Thelxiope

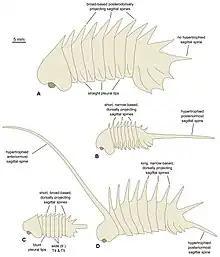
Comparison of 4 "Thelxiope" species, "T. holmani" (top) "T. palaeothalassia" (centre) "Thelxiope sp." from the Fezouata Formation of Morocco (bottom left) "T. spinosa" (bottom right)

Thelxiope is a genus of Cambrian and Ordovician arthropod. Four named species are known, the type species "T. palaeothalassia" is known from the Burgess Shale, Canada "T. holmani" is from the Wheeler Shale of Utah, "Thelxiope tangi" from the Linyi Lagerstätte of Shandong, China, and "T. spinosa", which is known from both the Linyi Lagerstätte and the Wheeler Shale. An indeterminate species is also known from the Ordovician (Floian) Fezouata Formation in Morocco. It is a member of Mollisoniida, alongside close relatives "Mollisonia" and "Corcorania". They are suggested to be stem-chelicerates.